Birdwatching

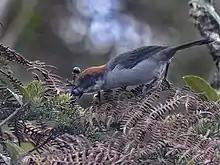
Spotting rare birds, such as the Antioquia brushfinch, is a goal for some birdwatchers.

The early interest in observing birds for their aesthetic rather than utilitarian (mainly food) value is traced to the late 18th century in the works of Gilbert White, Thomas Bewick, George Montagu and John Clare. The study of birds, and of natural history in general, became increasingly prevalent in Britain during the Victorian Era, often associated with collection, eggs and later skins being the artifacts of interest. Wealthy collectors made use of their contacts in the colonies to obtain specimens from around the world. It was only in the late 19th century that the call for bird protection led to the rising popularity of observations of living birds. The Audubon Society was started to protect birds from the growing trade in feathers in the United States while the Royal Society for the Protection of Birds began in Britain.